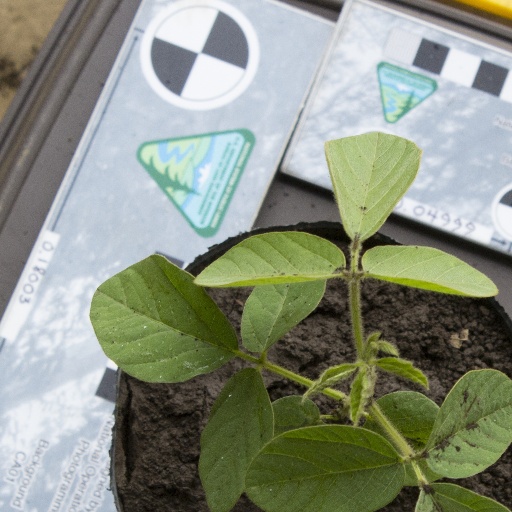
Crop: soybean